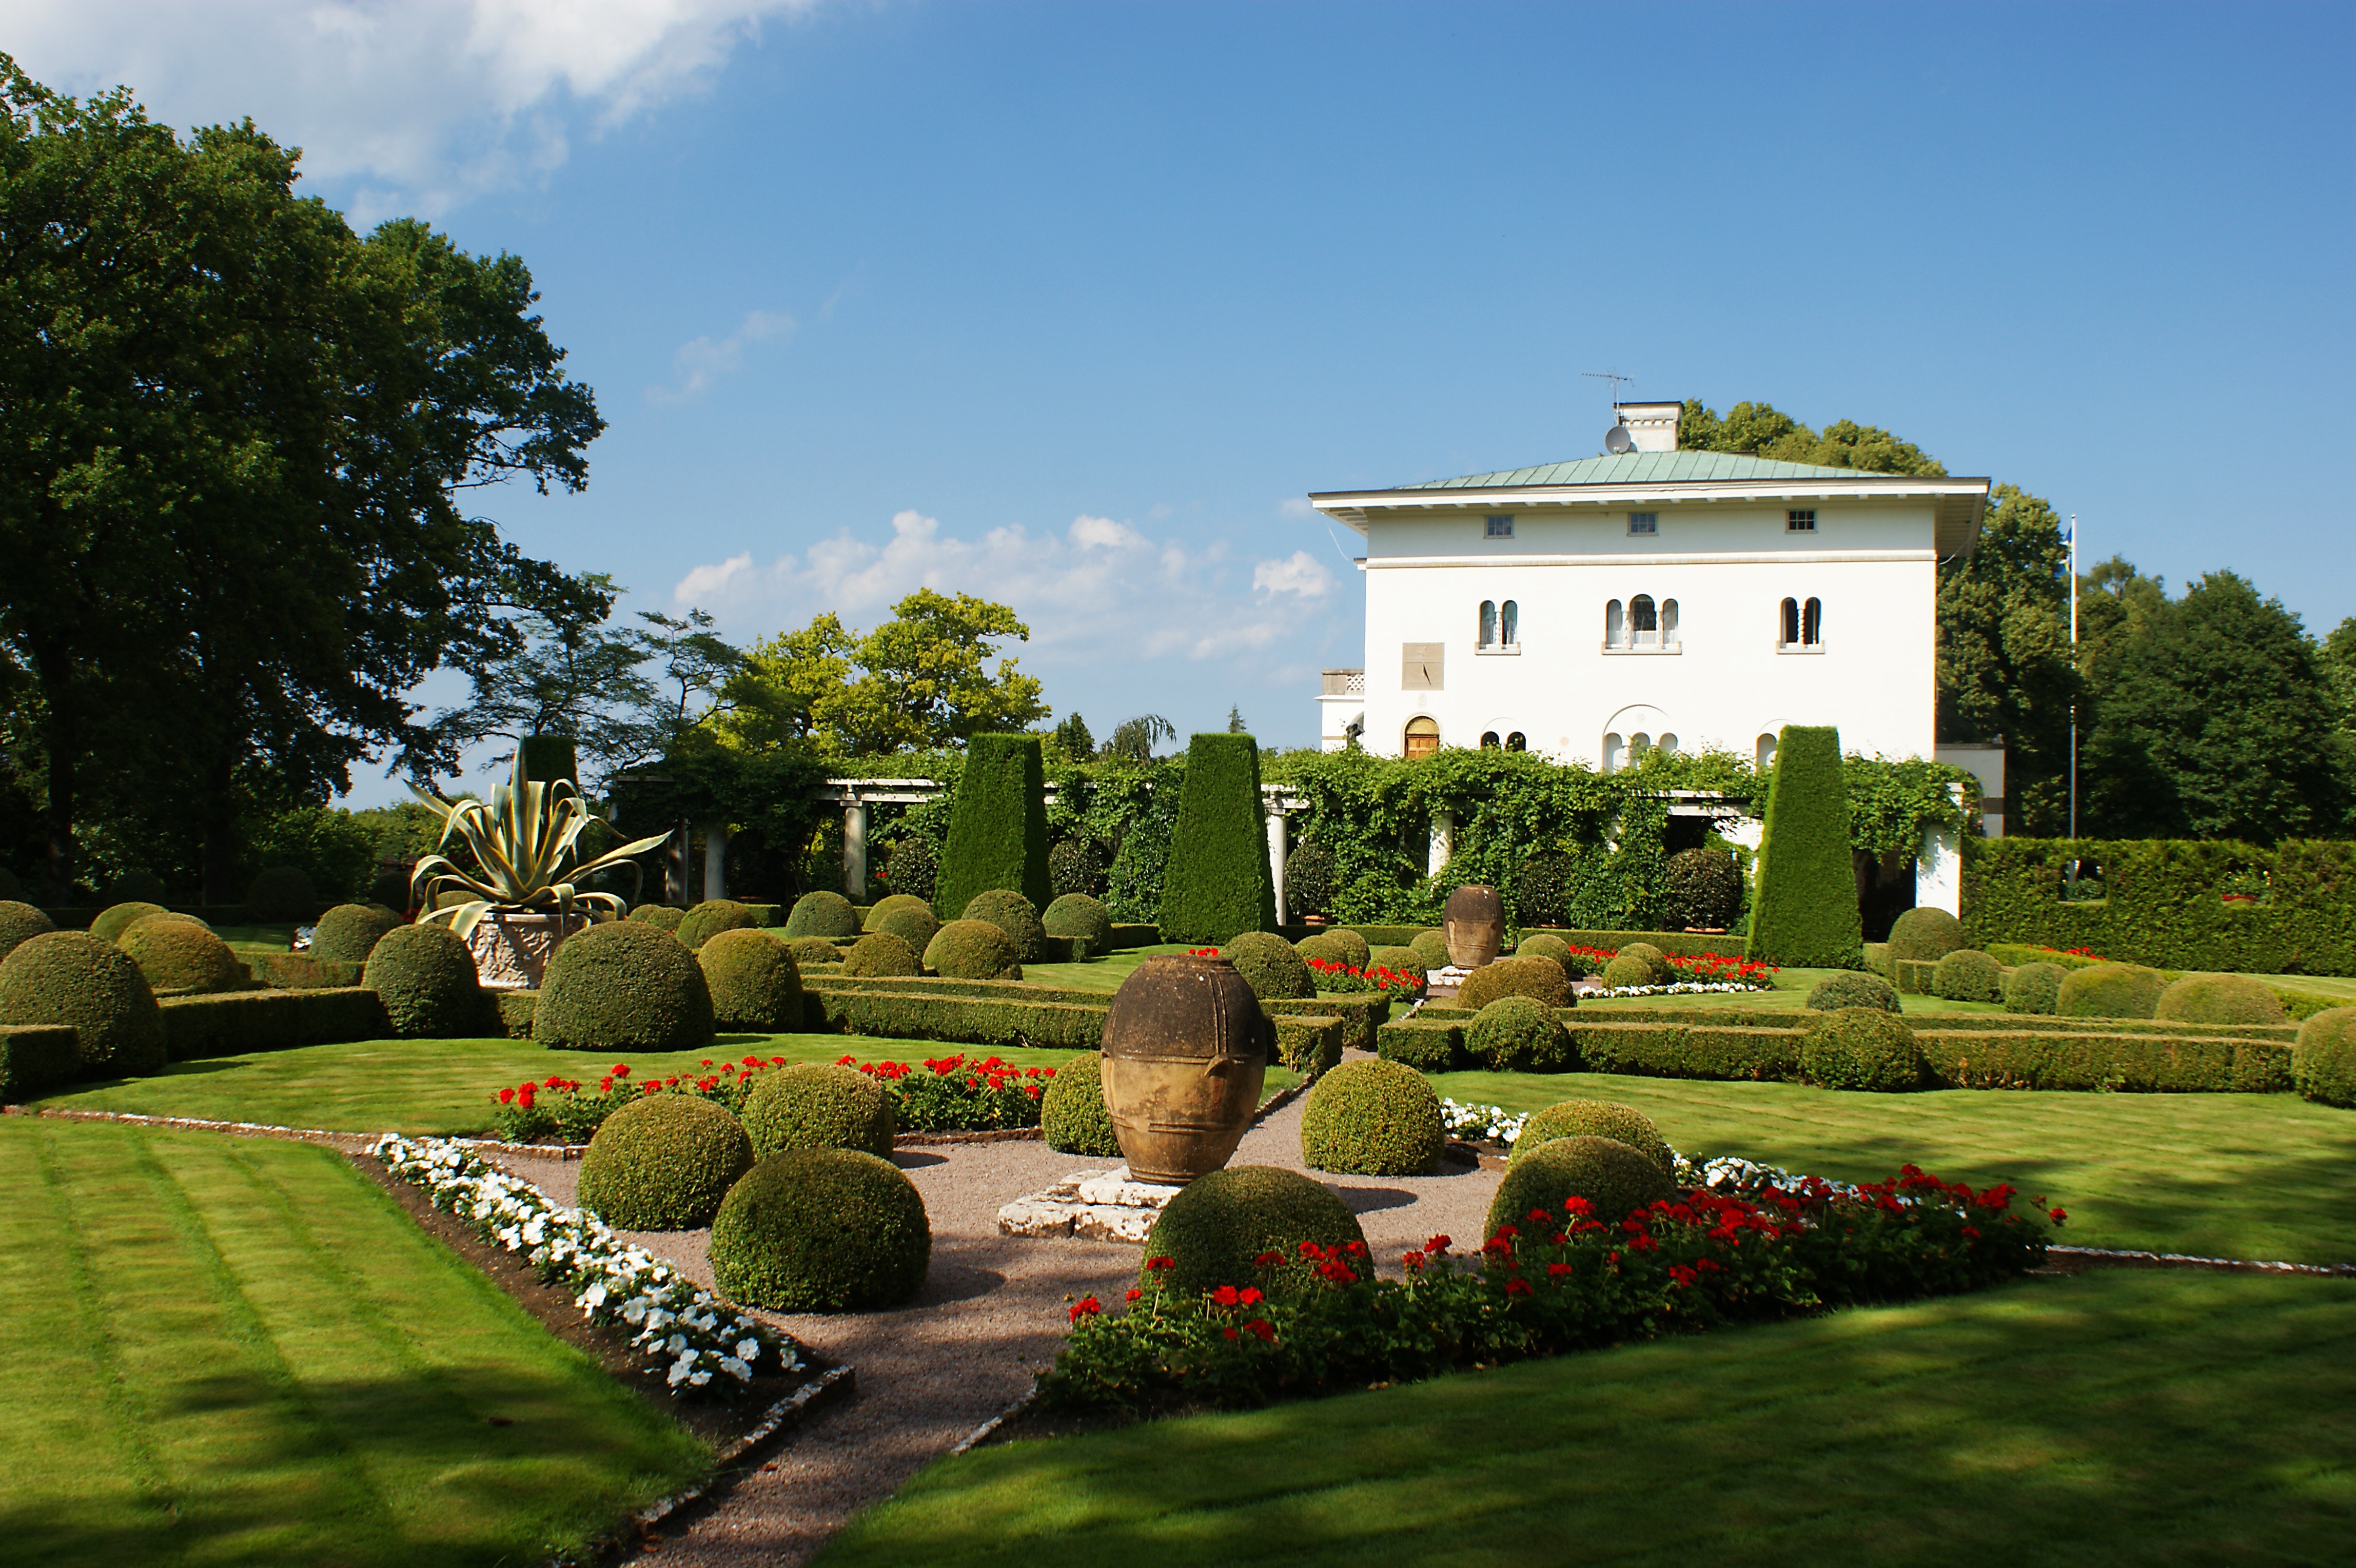
farm, lawn, mansion, house, flower, chateau, home, summer, park, castle, garden, shrubs, royal, estate, yard, manor house, rural area, oland, stone setting, royal family, passages, sollidenv gen, crown princess, bernadotte, shape cut